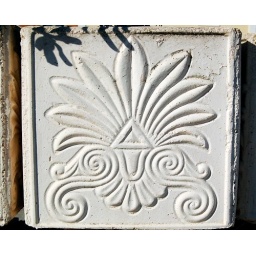
The common architectural motif, here on a flower pot in Tsilivi.